34th (Cumberland) Regiment of Foot

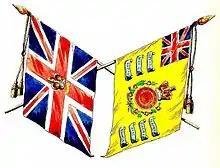
Colours of the 34th (Cumberland) Regiment of Foot

The 34th Regiment of Foot was an infantry regiment of the British Army, raised in 1702. Under the Childers Reforms it amalgamated with the 55th (Westmorland) Regiment of Foot to form the Border Regiment in 1881.